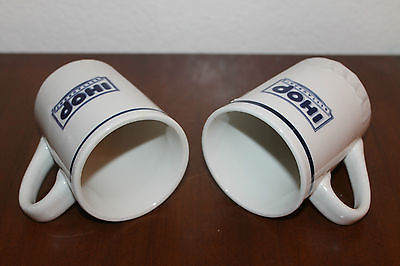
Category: mug